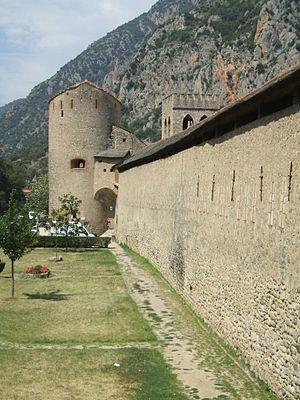
Villefranche-de-Conflent (Pyrénées-Orientales, Languedoc-Roussillon, France)
Les remparts de Villefranche-de-Conflent sont l'ensemble des fortifications entourant la ville de Villefranche-de-Conflent, dans le département français des Pyrénées-Orientales.
Ce tableau présente la liste de tous les monuments historiques classés ou inscrits dans la ville de Villefranche-de-Conflent, Pyrénées-Orientales, en France.
Villefranche-de-Conflent est une commune française située dans le département des Pyrénées-Orientales, en région Occitanie.